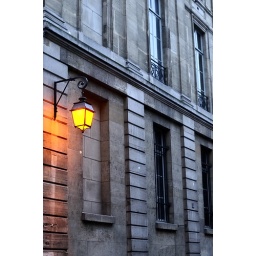
The blind window in the 18th century palace